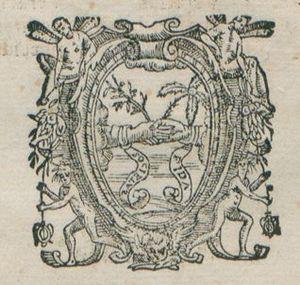
Giovanni Giacomo Carlino, né à Venise et mort à Naples en 1616, est un imprimeur et éditeur de musique italien de la Renaissance.